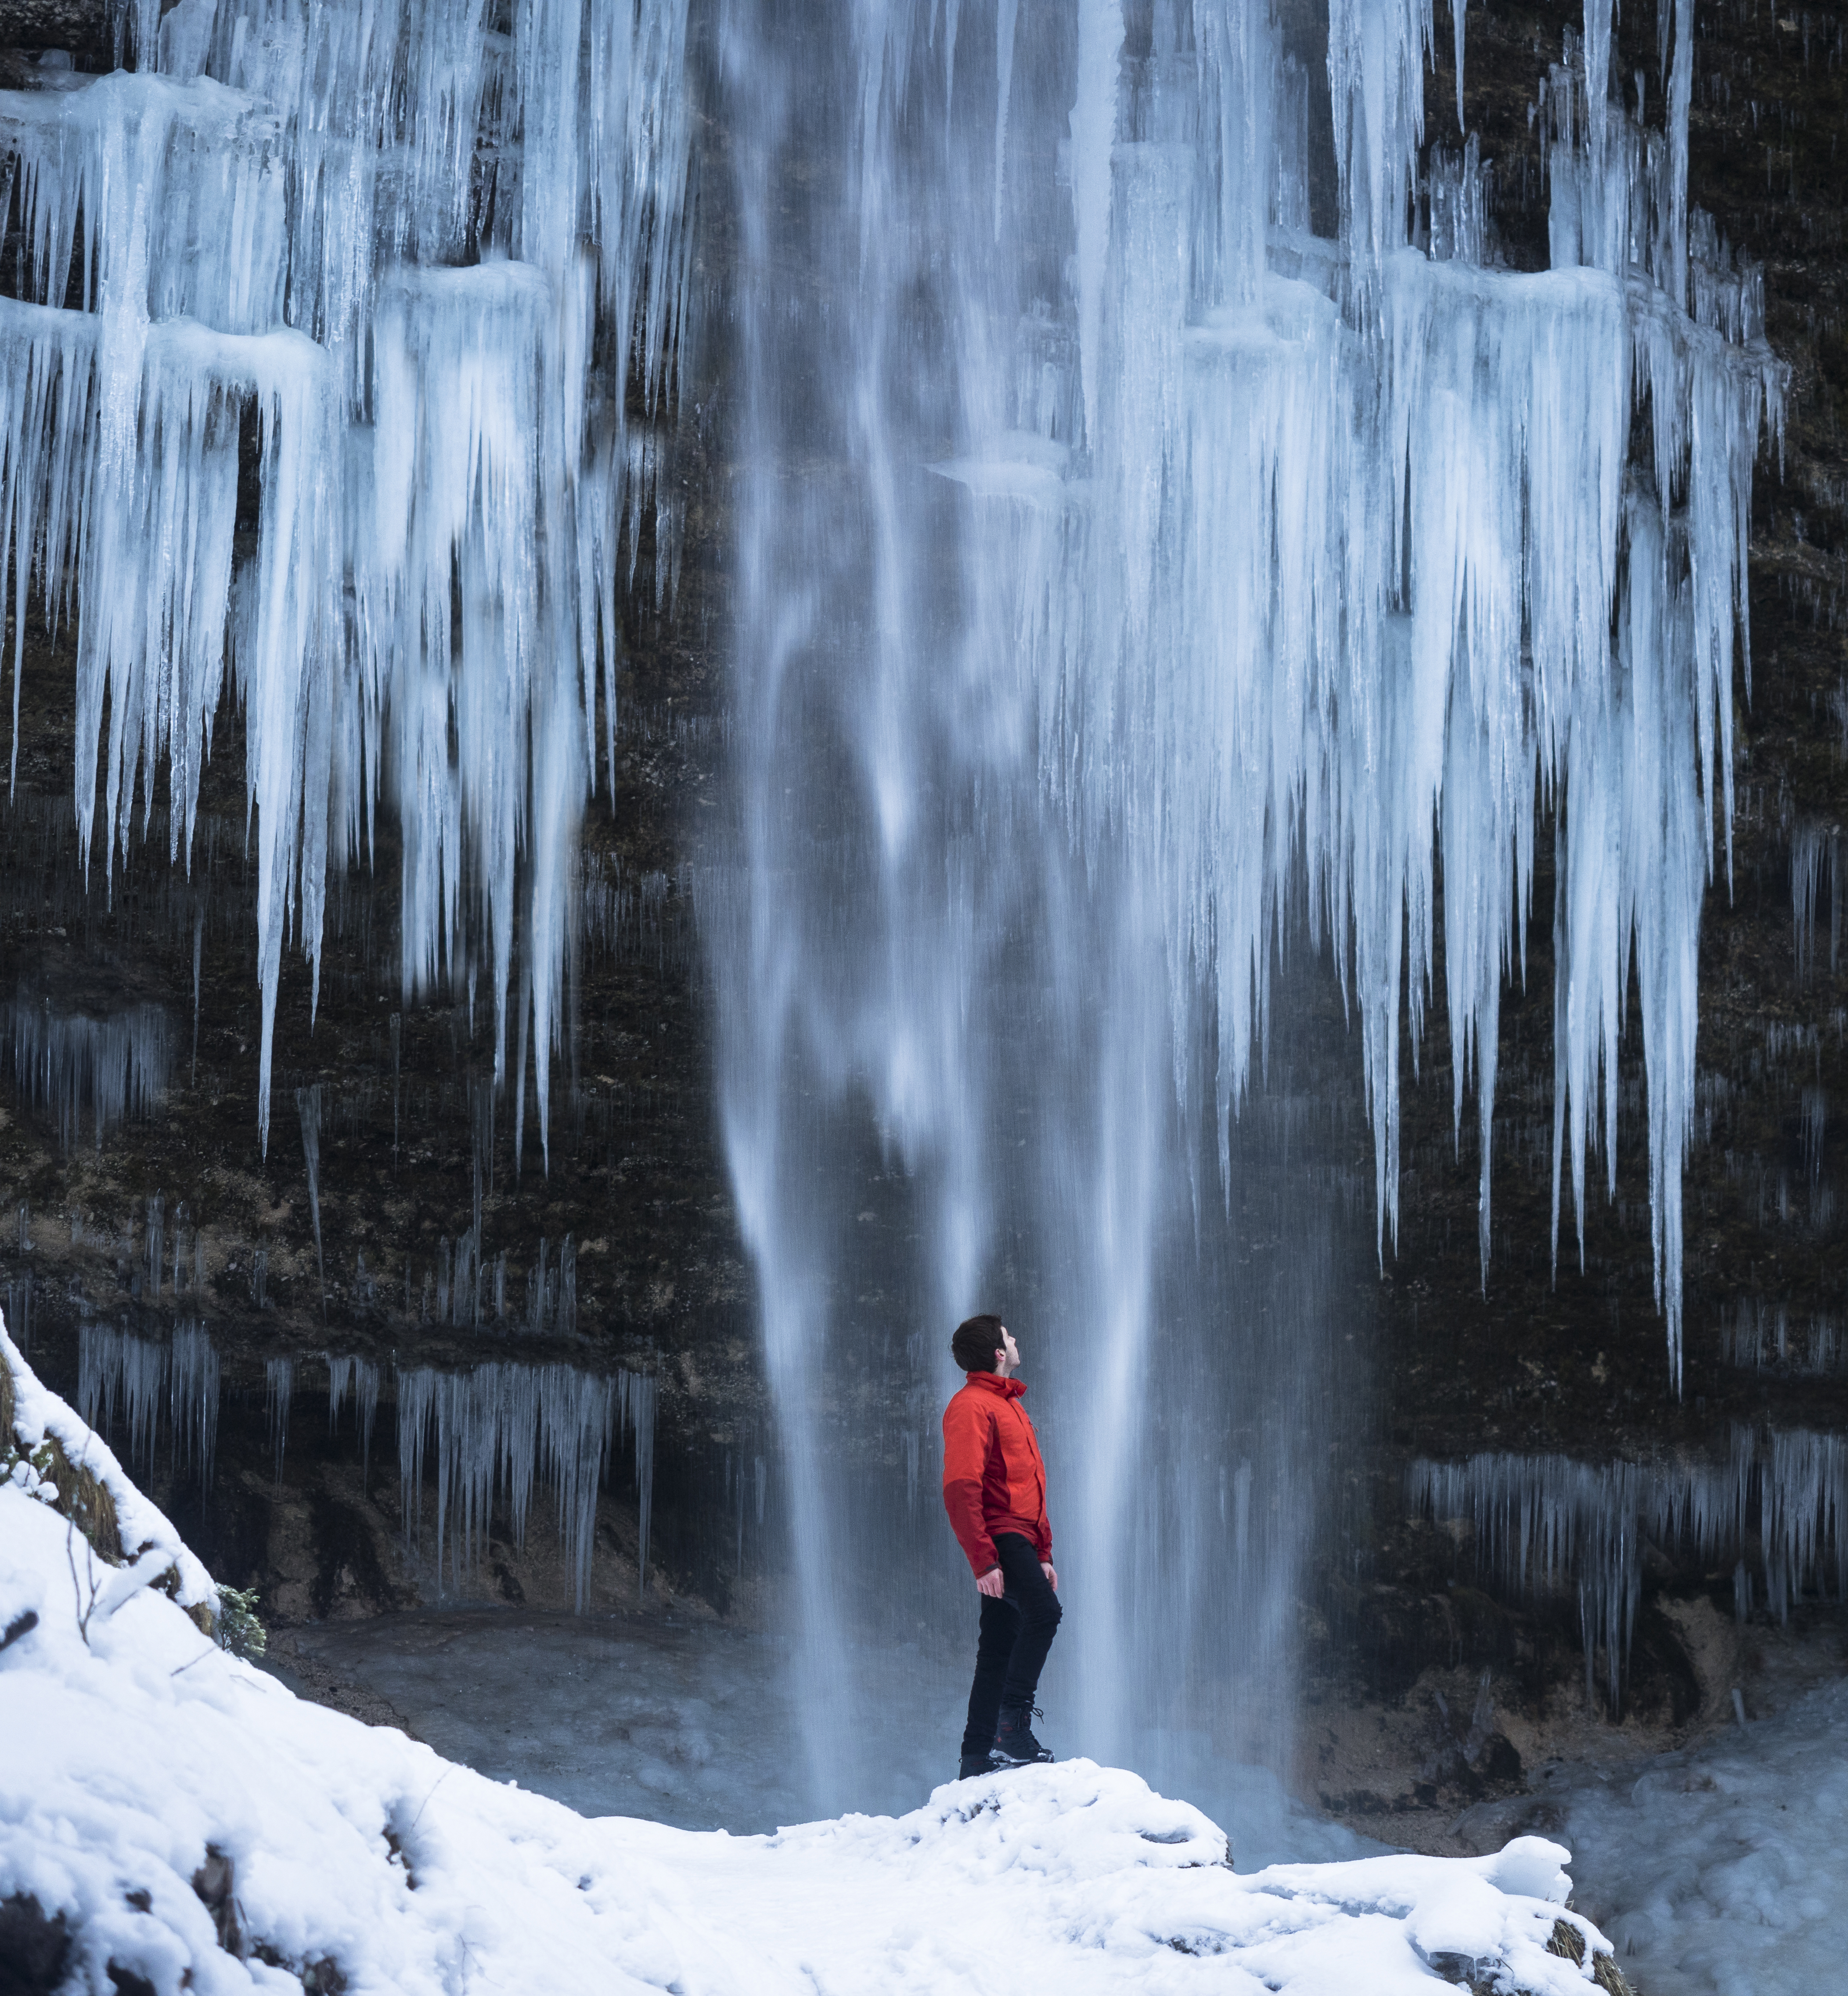
icicle, ice, water, freezing, waterfall, formation, winter, snow, adventure, stalactite, watercourse, recreation, state park, water feature